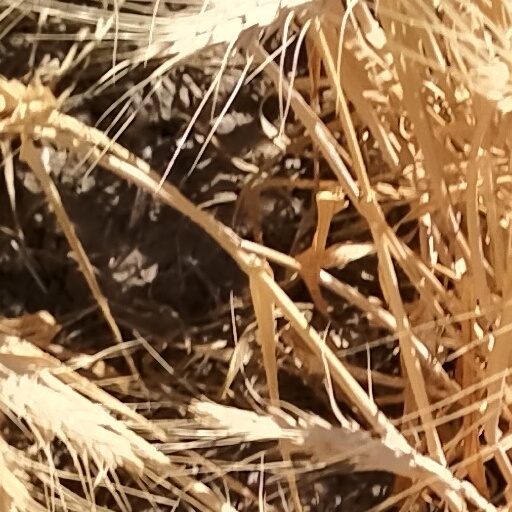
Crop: wheat